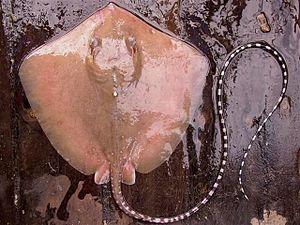
Dasyatis est un genre de raies de la famille des Dasyatidae.